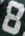
Number: 8